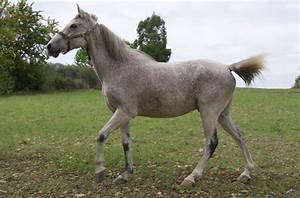
Label: horse